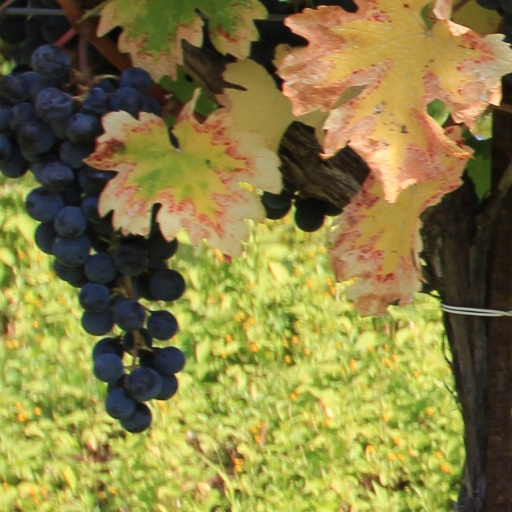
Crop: grape